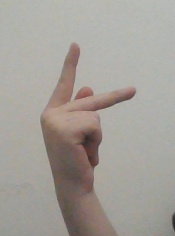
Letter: dha